Horatio Walter Lonsdale

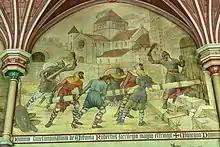
The Banqueting Hall, Cardiff Castle, decorated by Lonsdale

Lonsdale was born in Mexico in 1844. After training as an architect, Lonsdale established a long partnership with the architect William Burges, working with him as his principal artist on many of Burges's major commissions, including Saint Fin Barre's Cathedral, Cardiff Castle, Castell Coch and the Yorkshire churches. Lonsdale worked so closely with Burges, particularly in the design of stained glass, that "it is often hard to say how much of any given design is Burges's and how much is (Lonsdale's) — designs were often initialled by both." He also designed the zodiac windows and celestial ceiling at Mount Stuart House and the silver casket in which the heart of Burges's great patron, John Crichton-Stuart, 3rd Marquess of Bute was transported to Jerusalem for burial in 1900. Burges's biographer, Joseph Mordaunt Crook, summed up Lonsdale's career; "a draughtsman of exceptional precision, his best work was all for Burges. Without the master's control, much of his later work tends to be mechanical and vapid.”